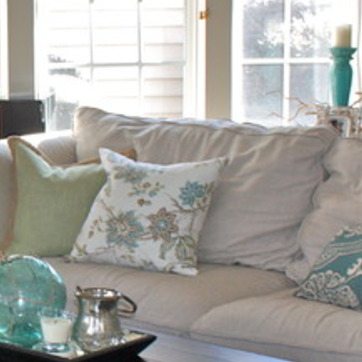
Material: fabric